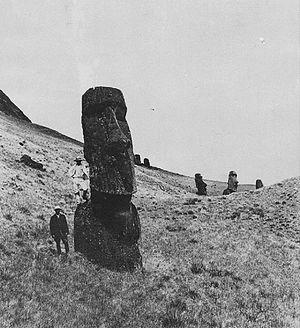
Hippolyte Roussel est un missionnaire français.